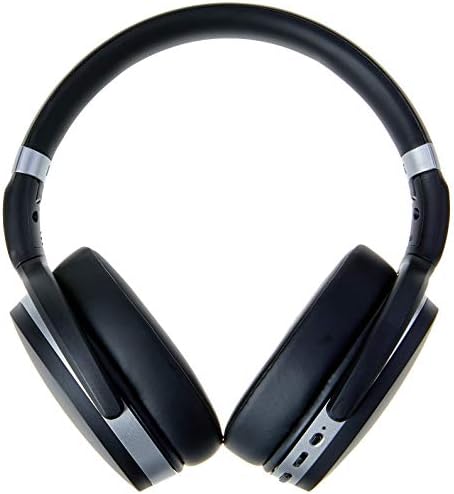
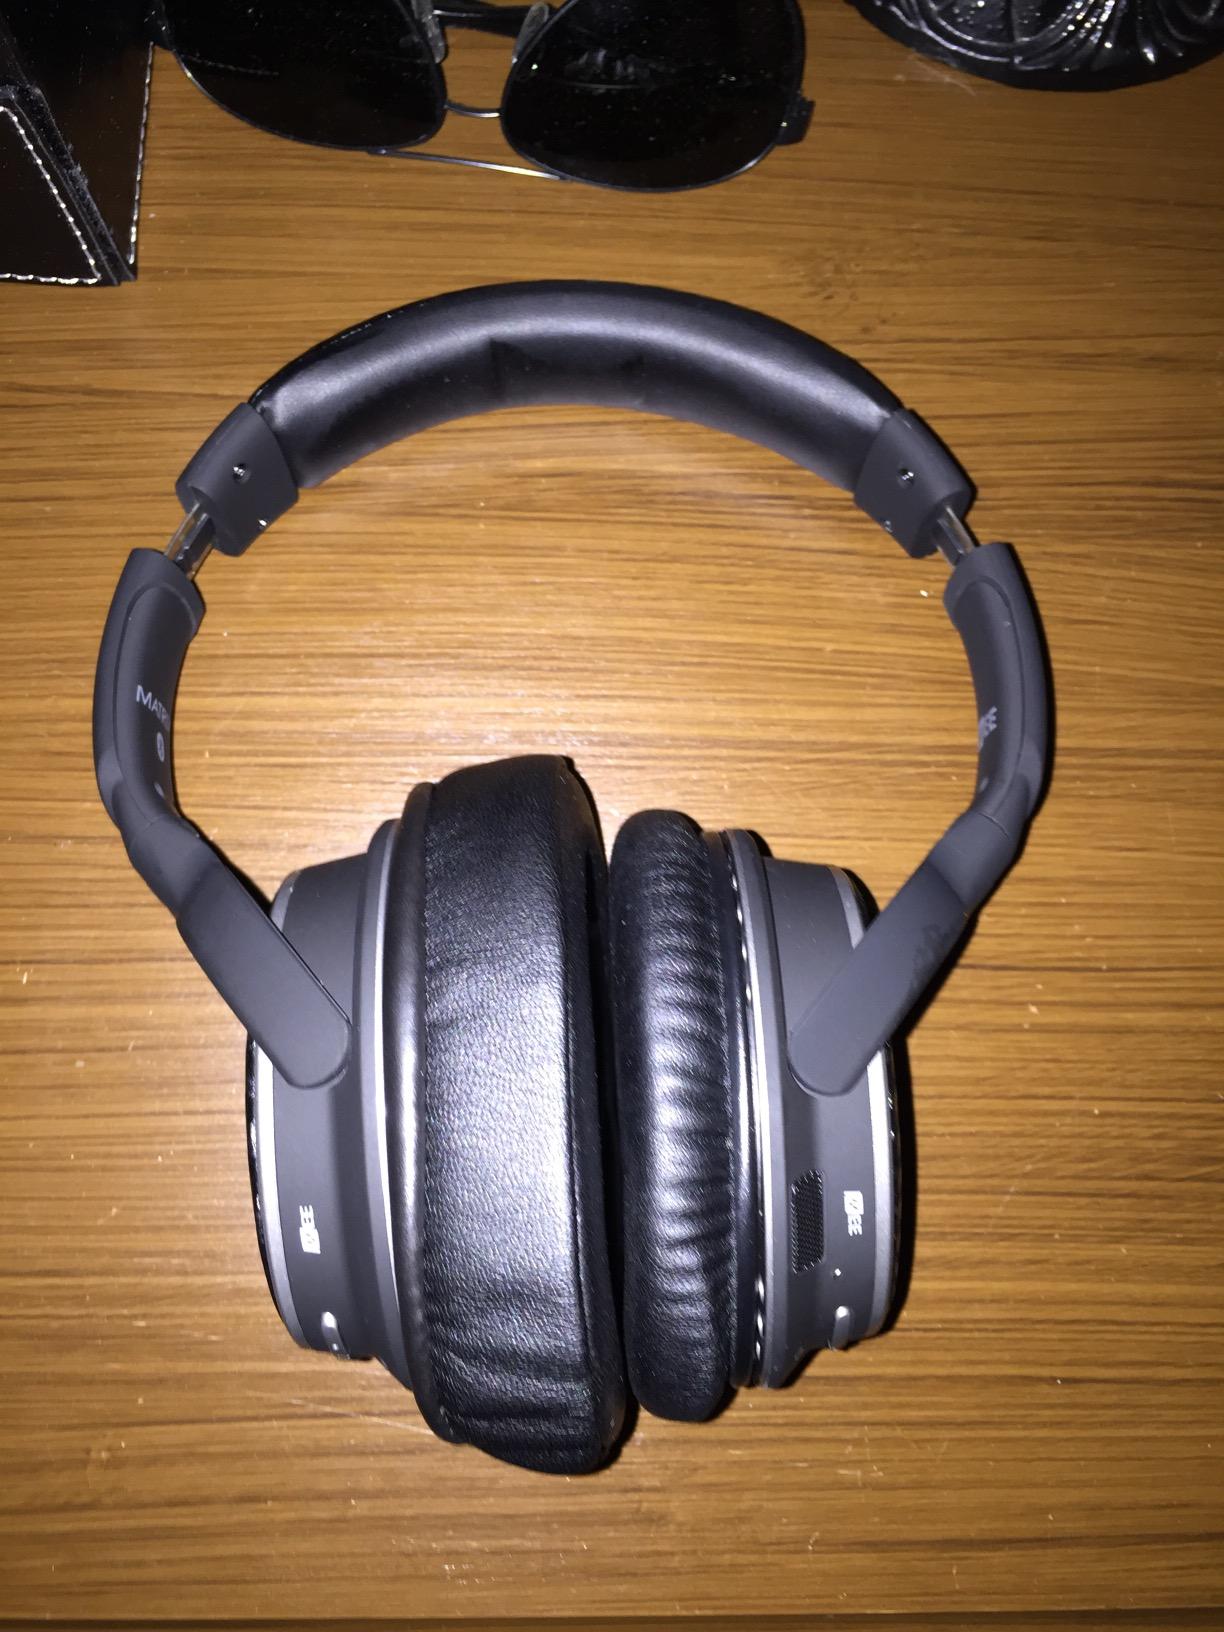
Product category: headphones
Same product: no